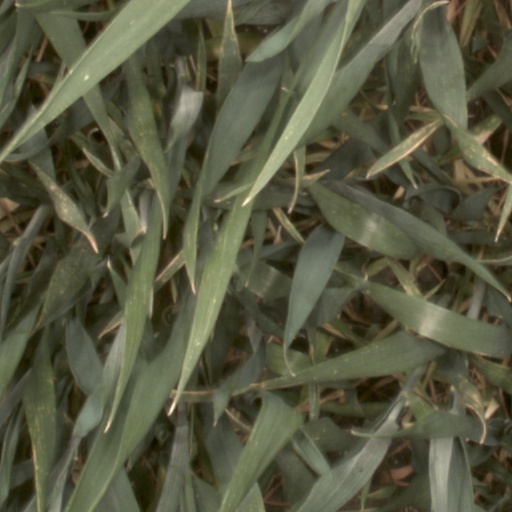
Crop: wheat